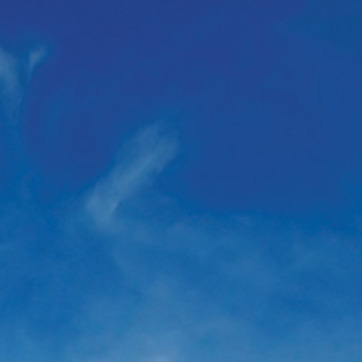
Material: sky